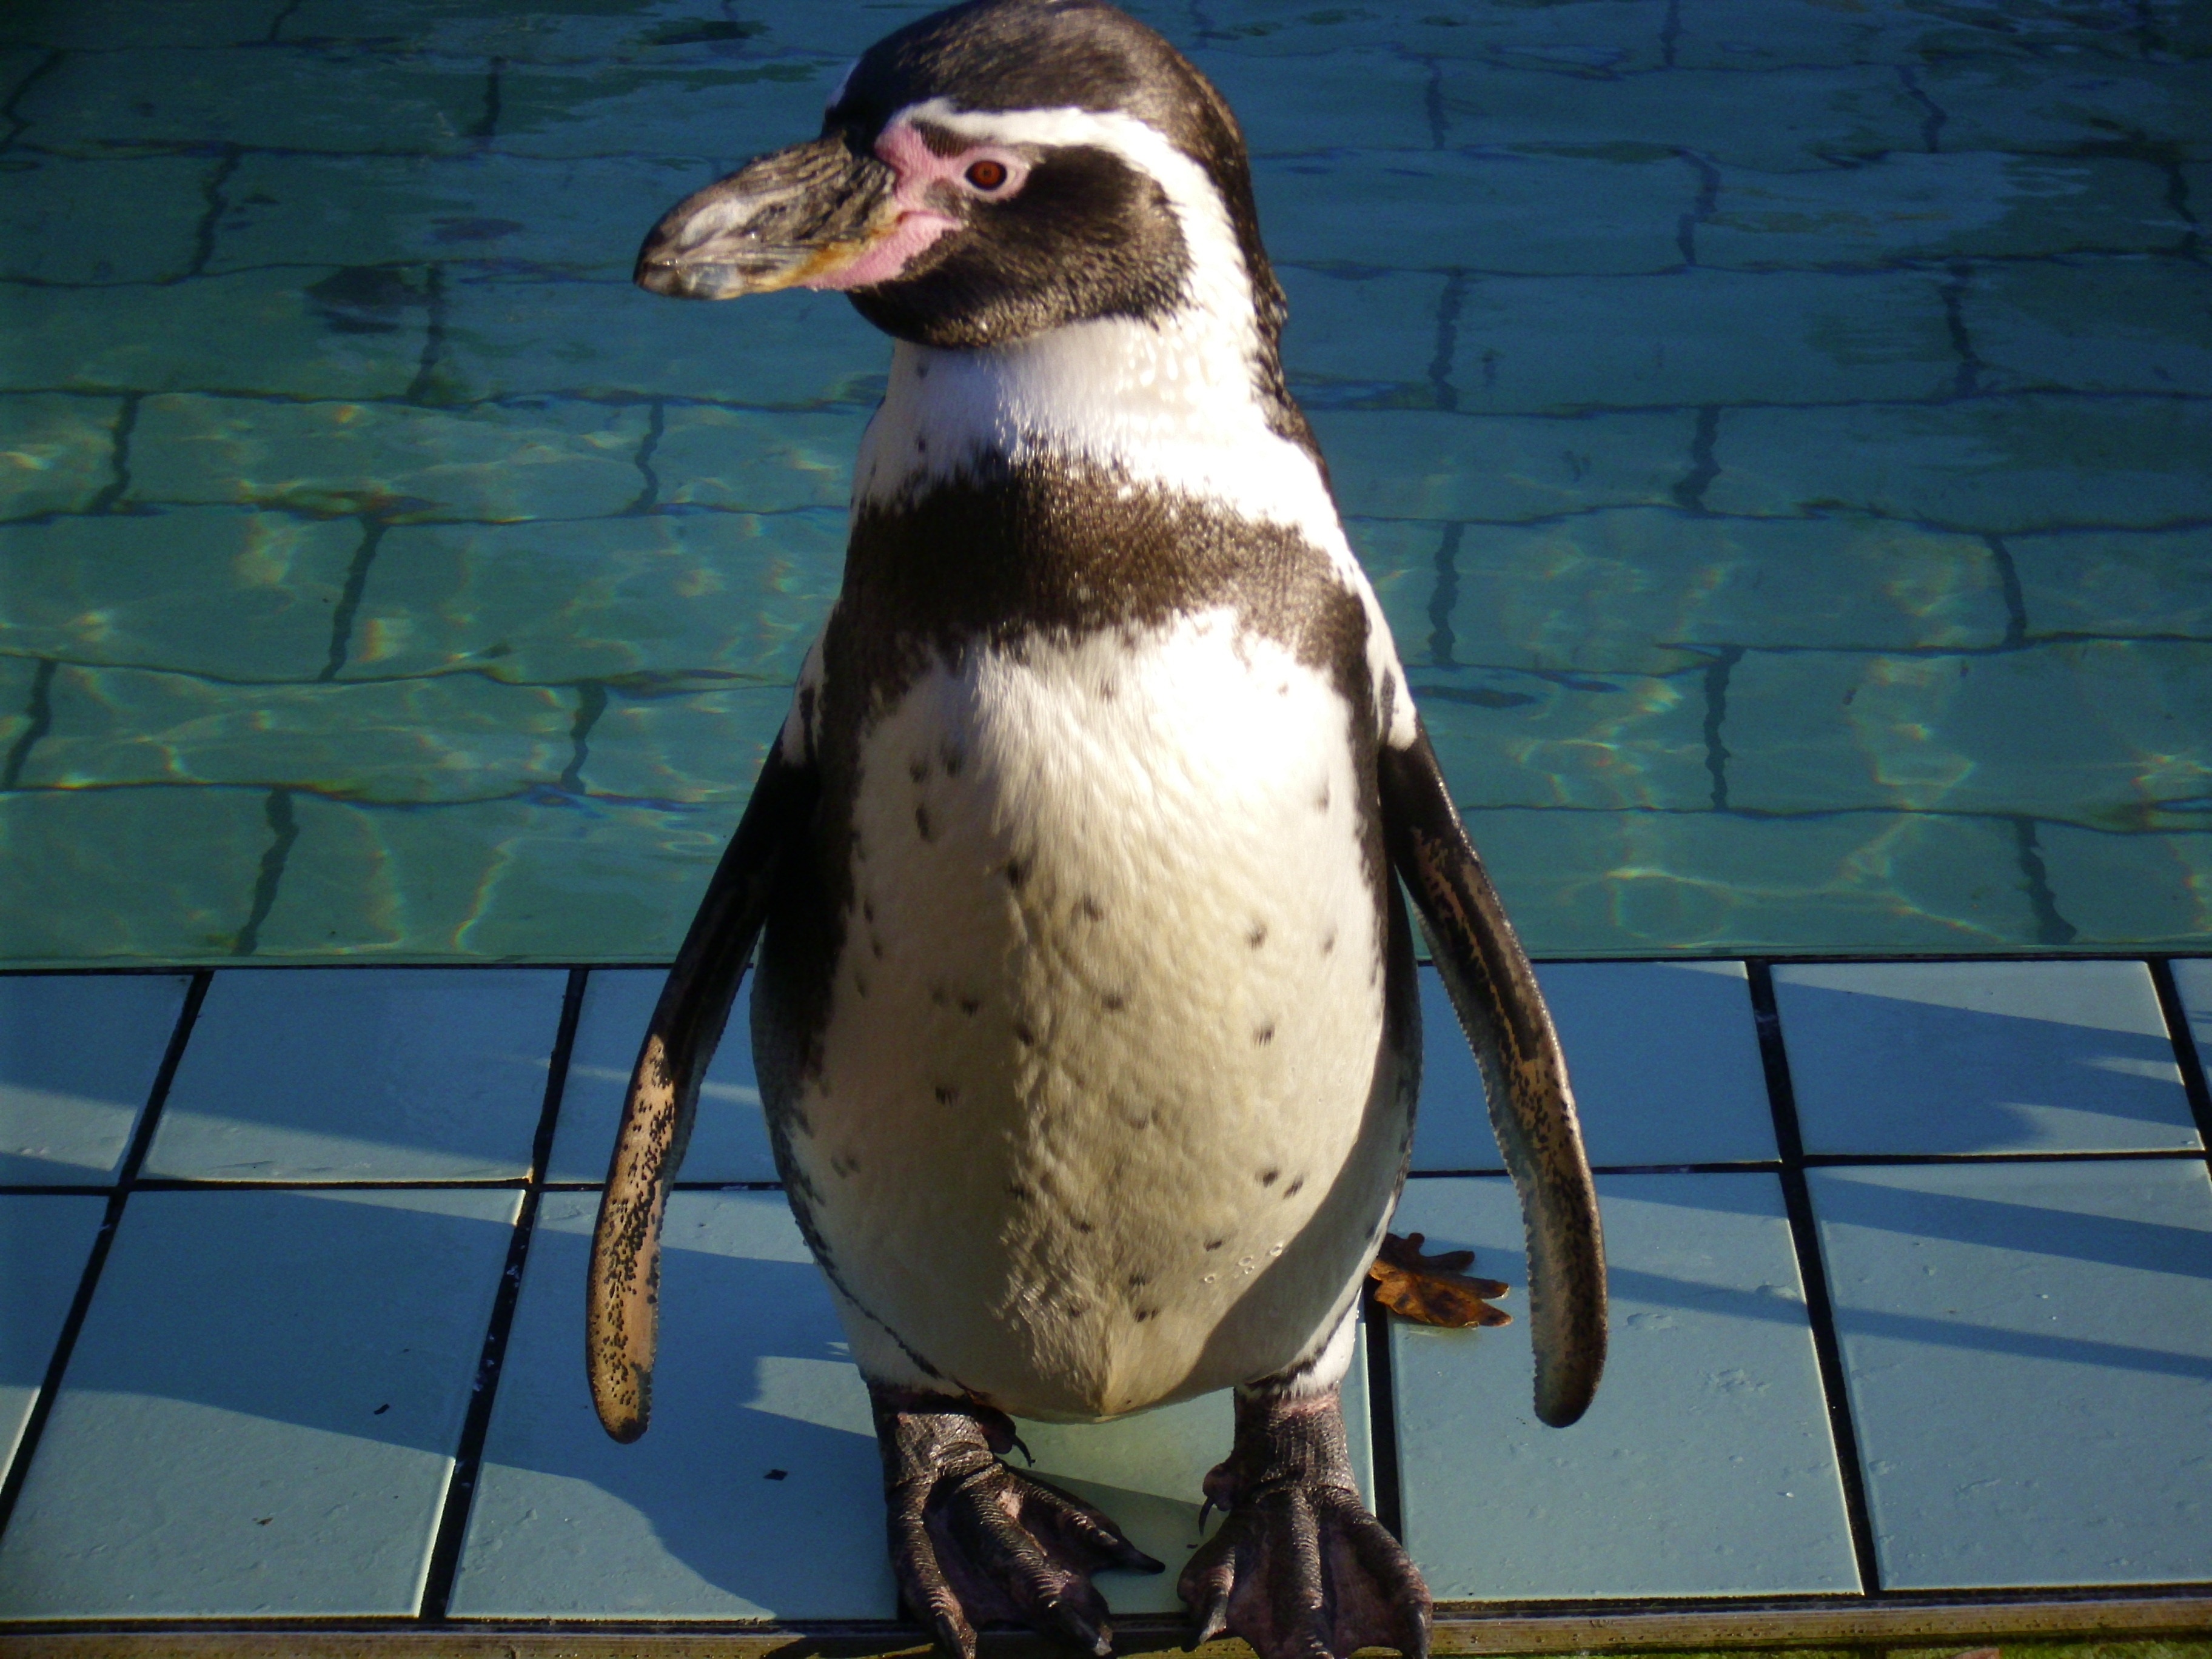
bird, animal, zoo, beak, fauna, penguin, vertebrate, flightless bird